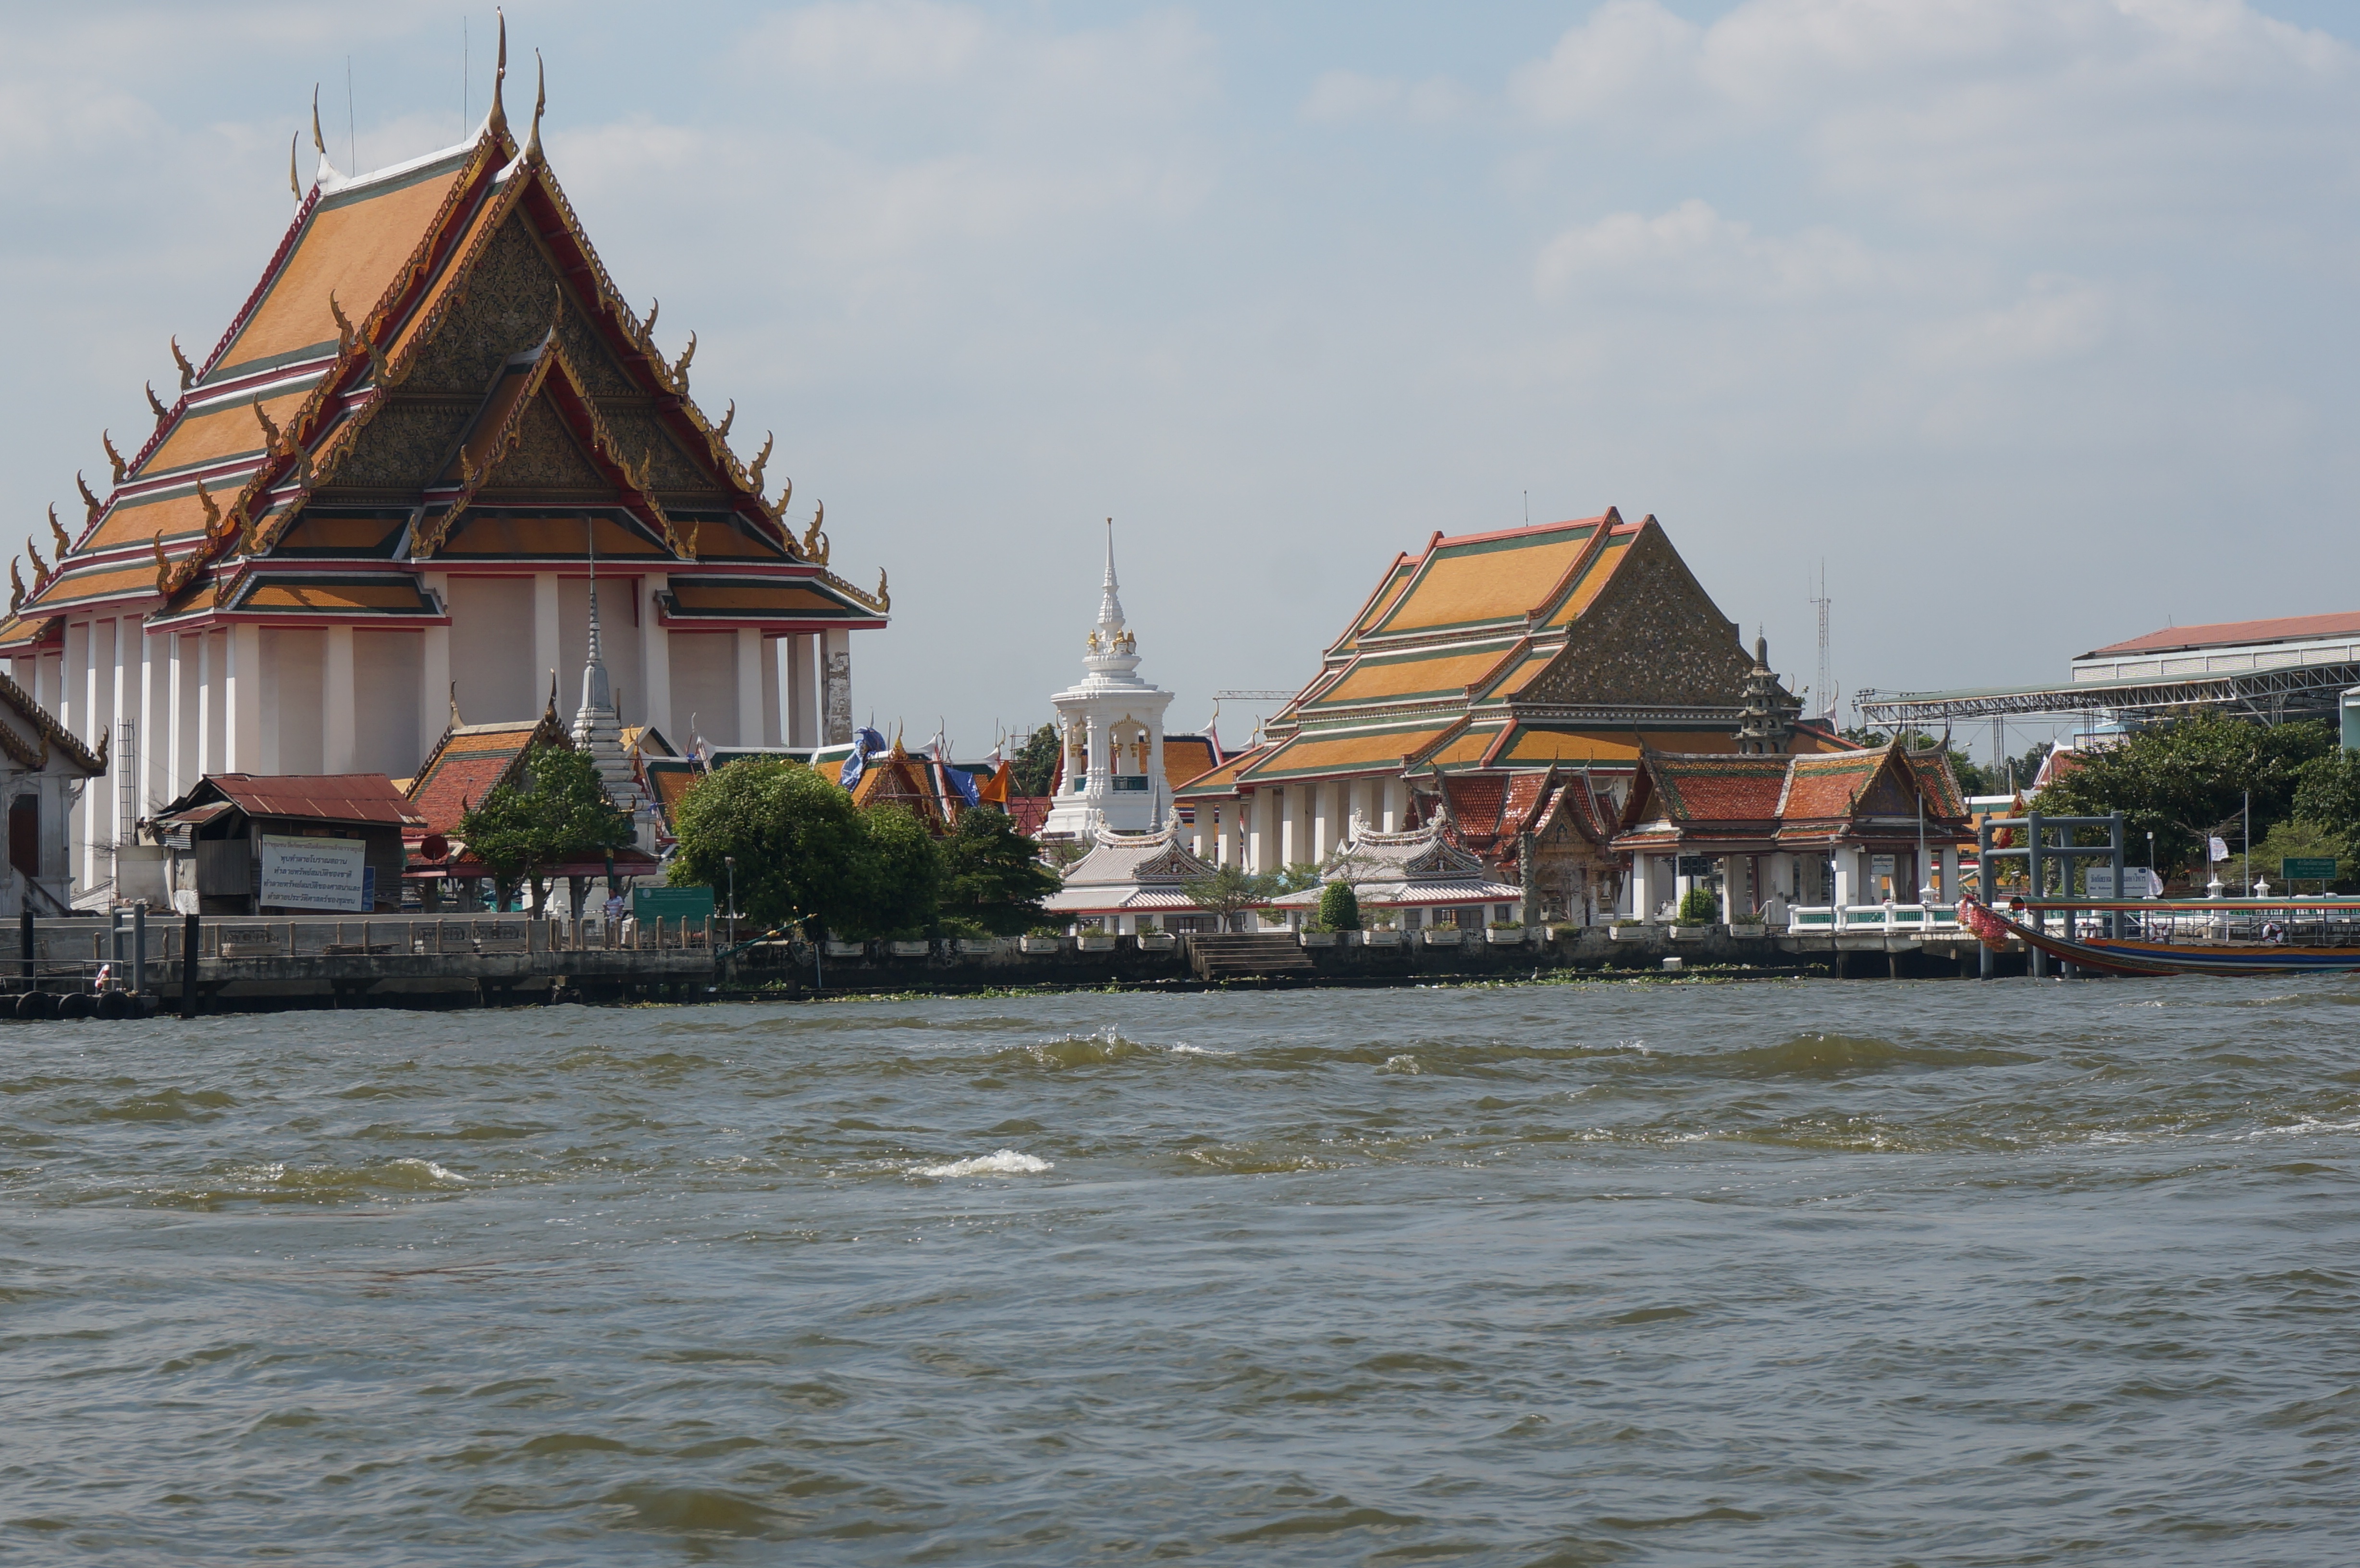
sea, town, river, vacation, vehicle, place of worship, thailand, temple, wat